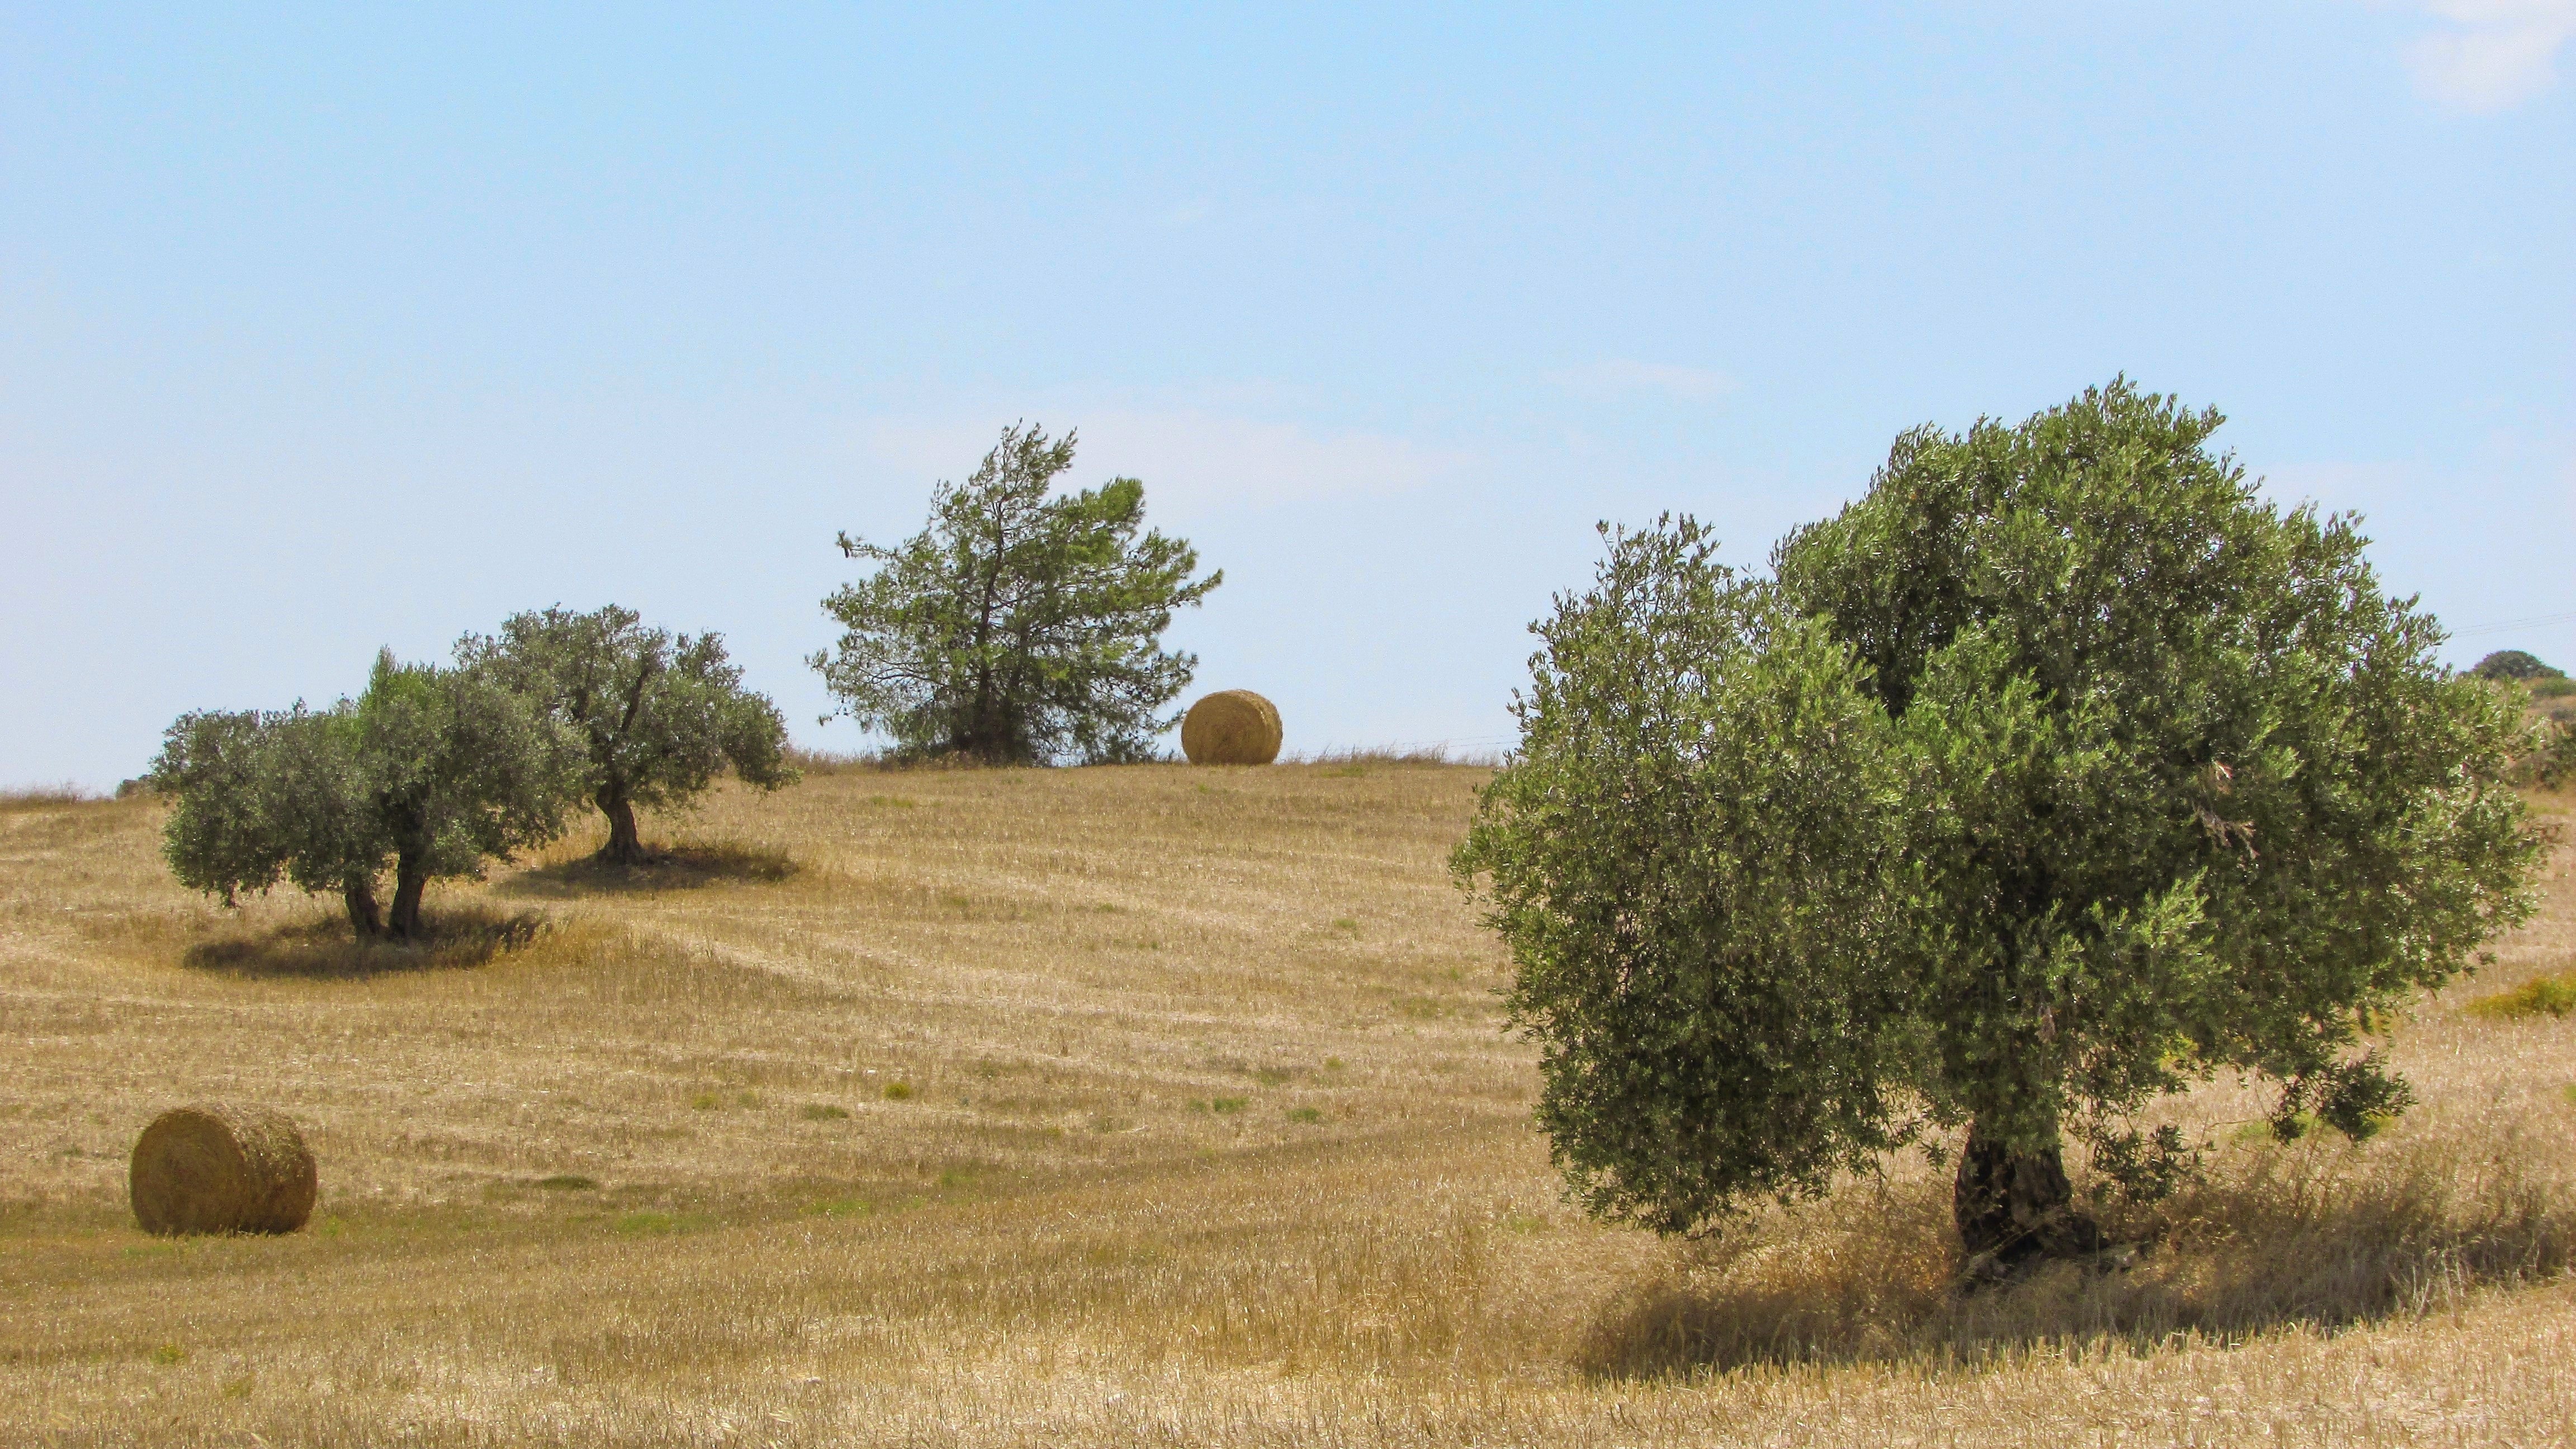
landscape, tree, plant, field, farm, meadow, prairie, countryside, summer, pasture, ranch, scenery, soil, agriculture, savanna, plain, grassland, ecosystem, cyprus, olive tree, rural area, grass family, woody plant, land lot